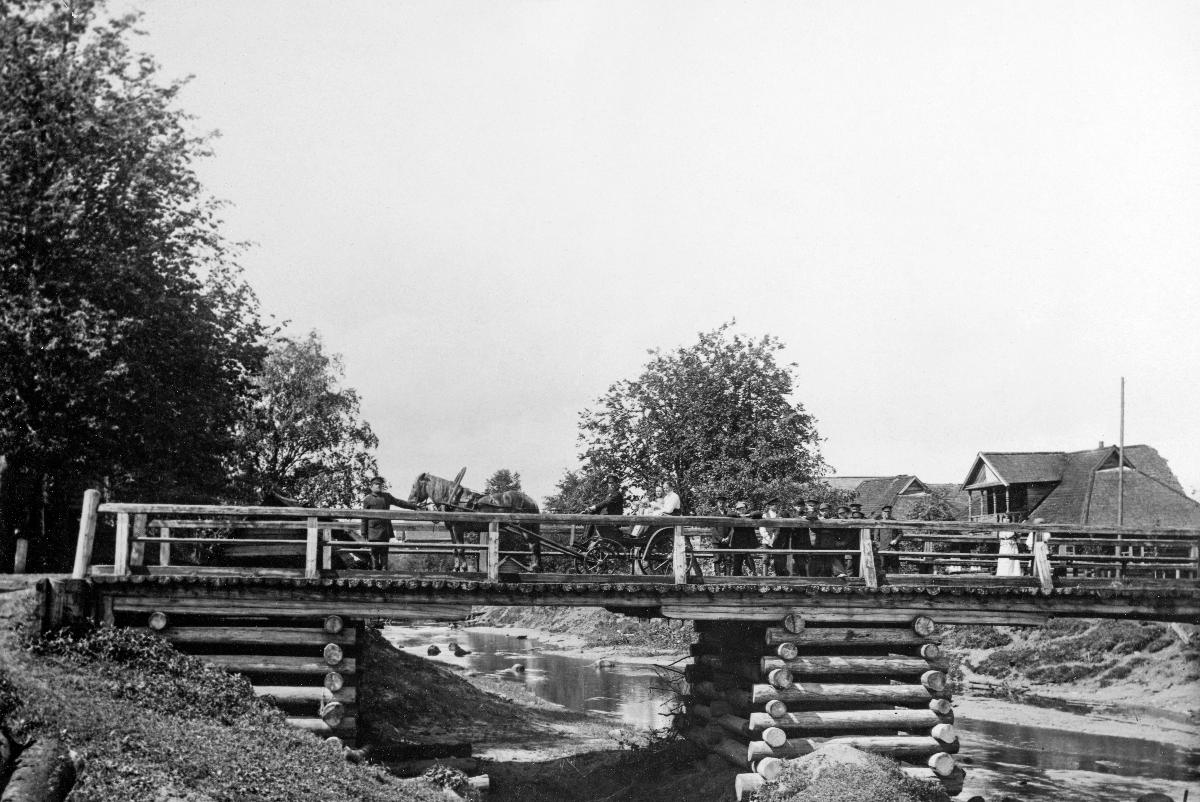
Inkerinmaa
Ingria
sisällön kuvaus: Oretsan silta Ylä-Laukaassa, Inkerissä 1911. content description: The bridge of Oretsa in Ylä-Laukaa, Ingria 1911.
Kuvaaja: Lukkarinen, Jussi, kuvaaja
Vuosi: 1911
Paikka: , Venäjä; Venäjä, Inkerinmaa; Venäjä, Inkeri
Aiheet: Venäjä; itämerensuomalaiset kansat; maisema; sillat; Russia; Baltic-Finnish peoples; landscape; bridges; landscapes; views; log bridge; Ryssland; östersjöfinska folk; landskap (fysiska helheter); broar